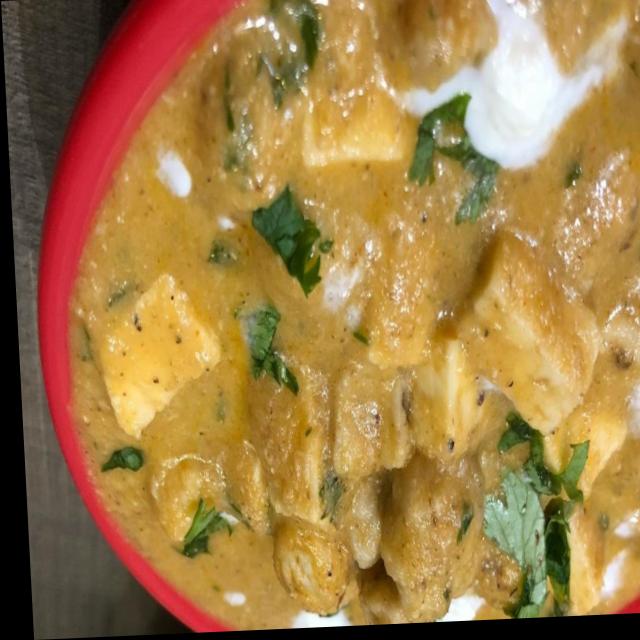
Dish: shahi_paneer